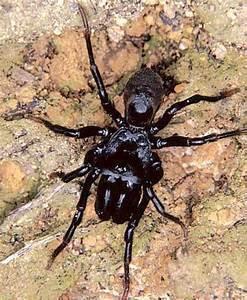
spider